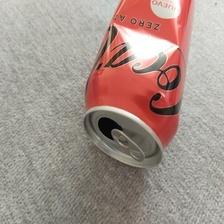
Label: cans